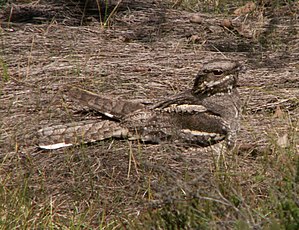
Caprimulgus
Natravn Caprimulgus europaeus
Caprimulgus er en slægt af insektædende fugle. Slægten omfatter ca. 48 arter. I Danmark findes en enkelt art ynglende, natravnen. Caprimulgus betyder på latin 'gedemalker'. Man troede tidligere, at fuglen med sit store næb sugede mælk af geder.